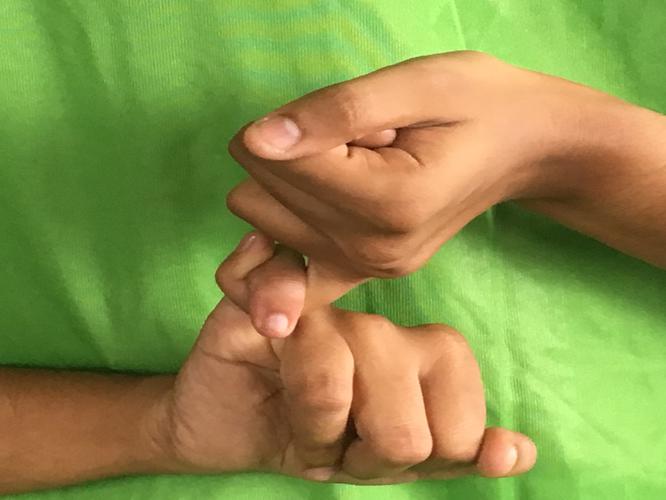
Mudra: Kilaka
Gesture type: double_hand